Urraca of León and Castile

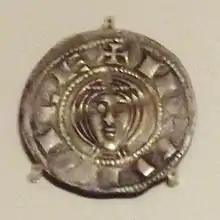
A coin depicting Queen Urraca

The marriage of Urraca and Alfonso almost immediately sparked rebellions in Galicia and scheming by her illegitimate half-sister Theresa and brother-in-law Henry, the countess and count of Portugal. Also, they believed that the new marriage of Urraca could put in jeopardy the rights of the son of her first marriage, Alfonso Raimúndez. One of the first acts of the new spouses was to sign a pact under which the monarchs granted to each other "soberana potestas" over the other's kingdom, declaring heir of both their future children, and in the case that the union was childless, the surviving spouse would succeed the other one in the throne.